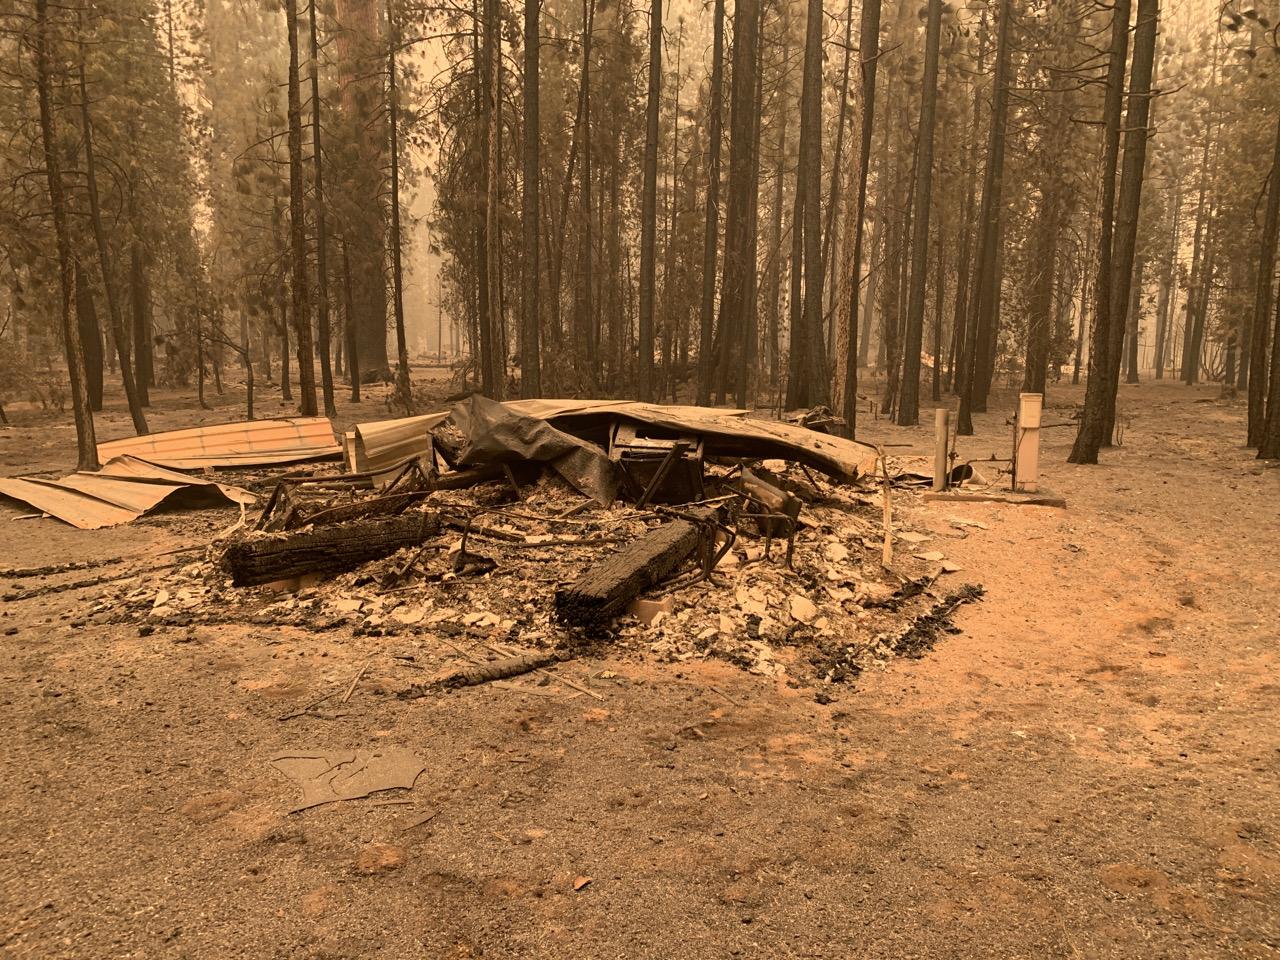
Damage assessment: destroyed